Tashkent Metro

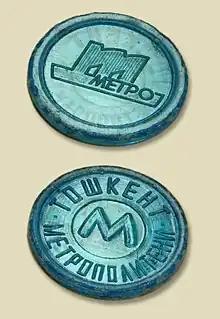
Tashkent Metro Tokenlari

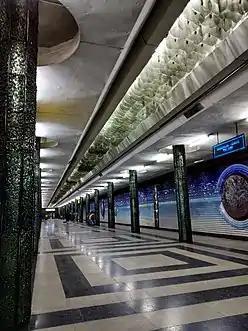
A classical Soviet-style Kosmonavtlar station built in 1980-s.

Despite a wide range of artistic and architectural features in the metro, it was notably illegal to take pictures and/or video inside the metro until 31 May 2018, because they were considered military installations due to the system's secondary role as a nuclear bomb shelter. The government under the newly elected Shavkat Mirziyoyev, ruled that from 1 June 2018, taking photo and video is allowed within the system.